Anne of Denmark, Electress of Saxony

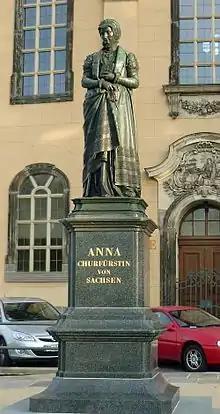
Statue of Anne of Denmark in Dresden

Anne of Denmark died on 1 October 1585, after a long period of ill health. She remains one of the best known electresses of Saxony, partly because of biographies written about her in the 19th century which emphasize her traditional role as 'mother of the nation.'